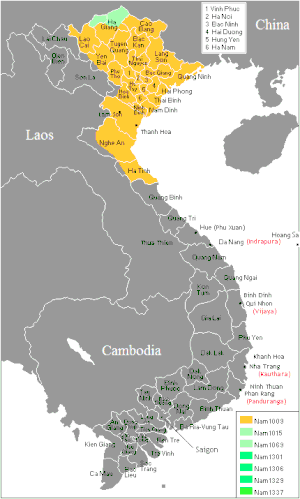
Vietnams historie / Selvstændighed 938-1009
De forskellige faser af etableringen af Vietnam. Det uafhængige rige til kong Ngô er mærket blåt
Vietnams historie har i lange perioder været præget af naboskabet til Kina i nord. I omkring 1000 år hørte det nordlige Vietnam til Kina, men fra 938 blev landet selvstændigt og ekspanderede senere sydover på bekostning af Champariget. I 1800-tallet blev landet koloniseret af Frankrig og under 2. verdenskrig blev landet besat af Japan. Efter denne krig havde kolonimagten ikke resurser til at genoprette styret, og tabte den militære kamp mod befrielsesstyrkerne. Dette førte til deling af landet, noget som igen førte til Vietnamkrigen med store menneskelige og materielle tab for landet. Krigen blev afsluttet 30. april 1975 ved at Nordvietnam indtog den sydlige del. Efter forsøg med planøkonomi i 1970- og 1980'erne, blev økonomien reformeret i markedsøkonomisk retning.